Paisley Barracks

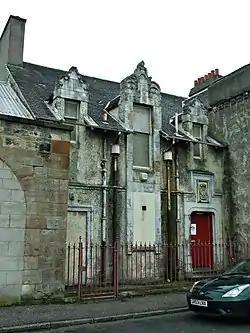
A building on the eastern boundary of the site currently used by Renfrewshire Council to store museum exhibits

Paisley Barracks was a military installation in Paisley, Renfrewshire.